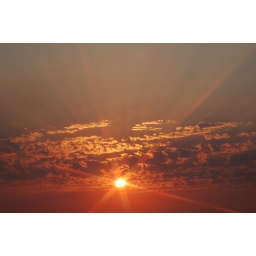
With a forest fire in the Mt Hood National forest, the smoke causes a haze in the sky and gave this result.